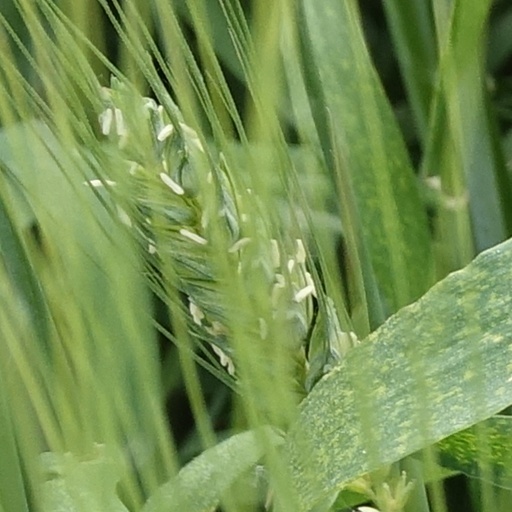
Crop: wheat